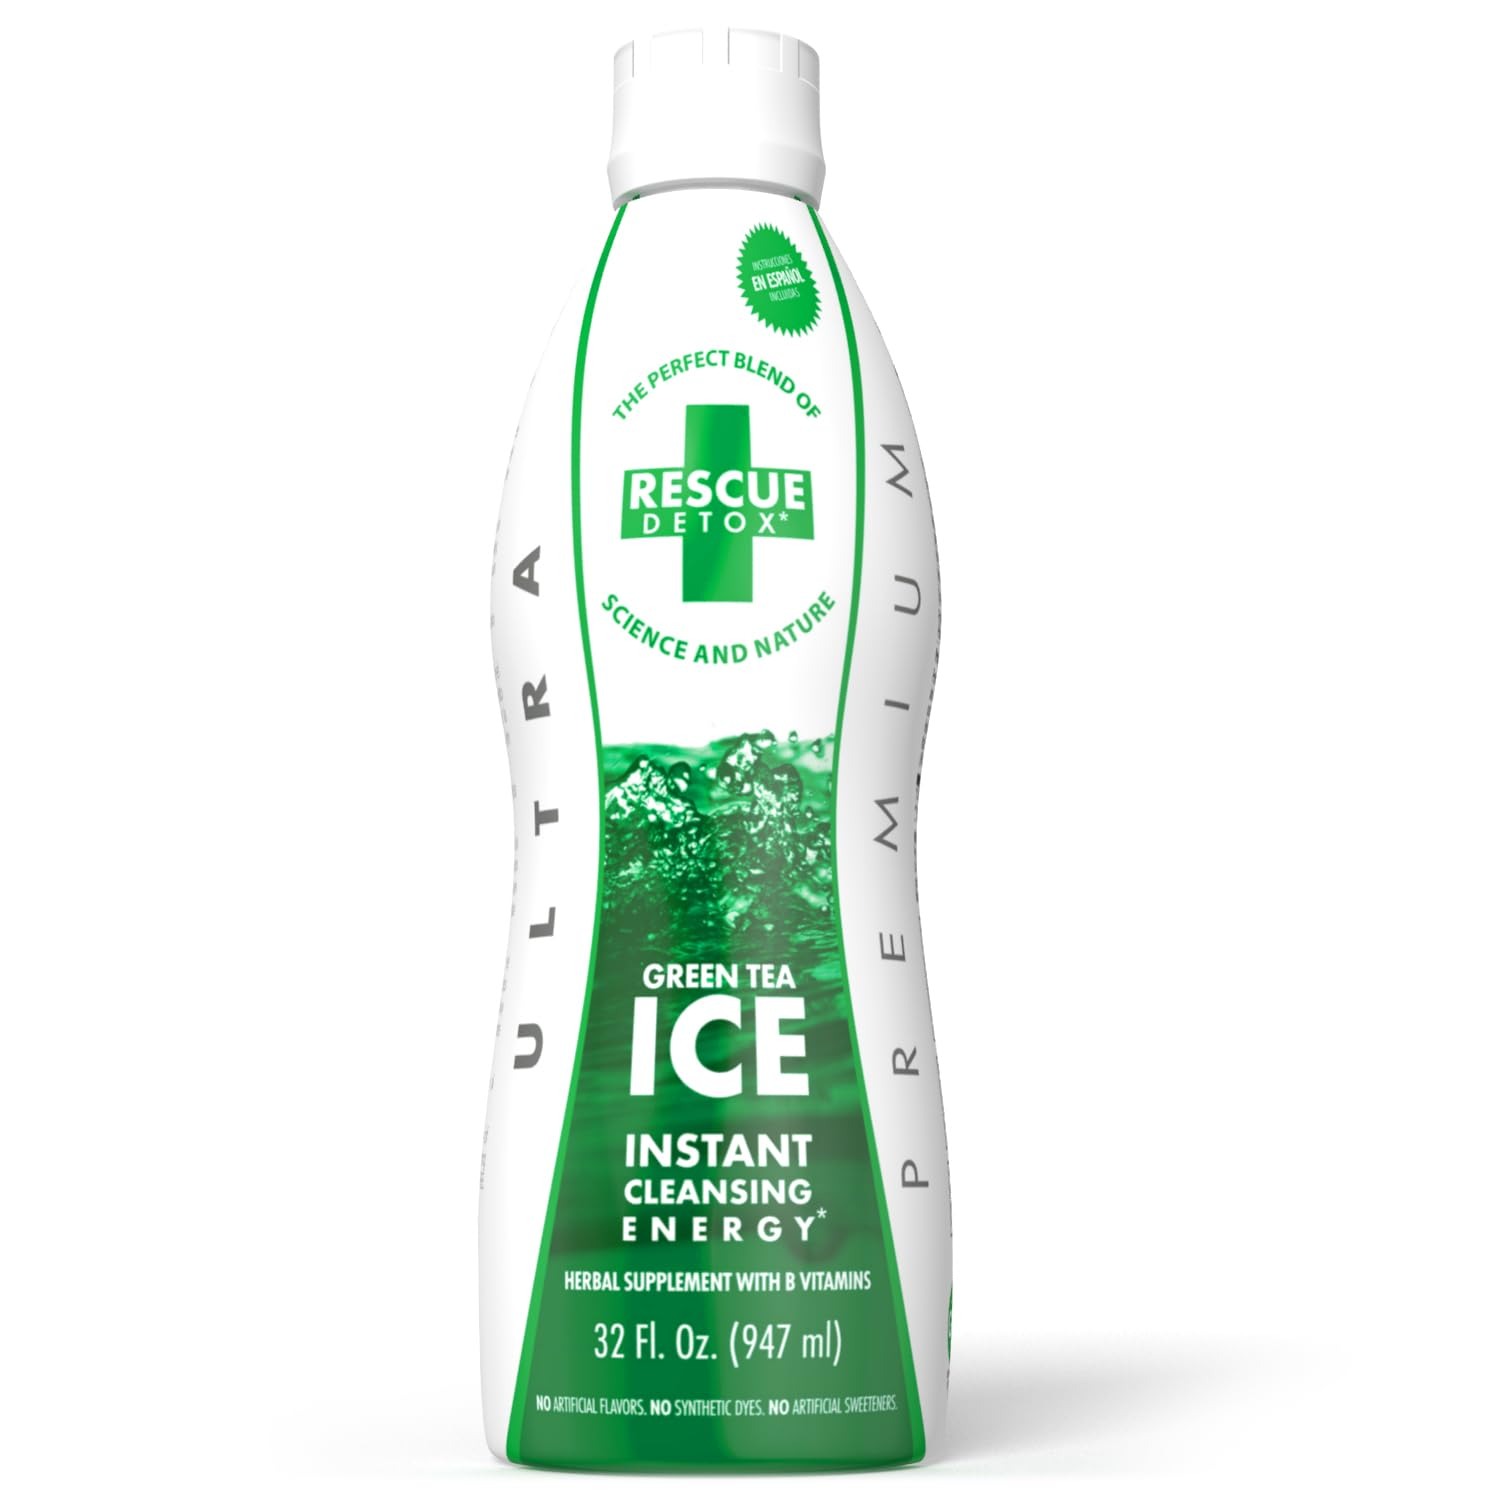
Item Name: Rescue Detox ICE - Green Tea Flavor - 32oz | Works in 90 Minutes
Bullet Point 1: Extra Strength Instant Cleanse – Starts working within 90 minutes and effects last for up to 5 hours.
Bullet Point 2: Lab-Tested Results – Quickly eliminates toxins and free-radicals to help rid your body of any impurities
Bullet Point 3: Rescue Detox 32oz ICE drinks are intended for people who are OVER 200lbs OR have high to extreme toxin levels.
Bullet Point 4: UNDER 200lbs AND low to moderate toxin levels? Try one of our 17oz ICE flavors.
Bullet Point 5: Satisfaction Guarantee - We're proud of our products. If you aren't satisfied, we'll refund you for any reason within 30 days of purchase.
Product Description: <b> Rescue Detox – ICE – Maximum Strength Instant Cleanse </b></br></br> The Rescue Detox 32oz ICE drink is one of the most complex and advanced detoxification products ever created in a lab. Just one bottle contains a comprehensive, fast-acting detox designed to help you rid your body of toxins and impurities. Our All-Natural blend of antioxidants and vitamins ensures the detox starts working within 90 minutes and lasts for at least 5 hours. </br></br><b> Rescue Detox - The Perfect Blend of Science & Nature - Welcome to the Next Generation of Natural Detoxification Products</b></br></br>The 32oz ICE Detox drink will cleanse your body of unwanted toxins quickly. Our drink is formulated to fortify and assist the body's natural detoxification process by eliminating toxic build-up and free radical invasion from your body, with a blend of herbs, vitamins, and minerals that work together to support detoxification.</br></br><b>Which Product Is Right For Me?</b></br></br>★ 17oz ICE Drink or ICE Shot: Use this if you are less than 200lbs <b><i>AND</i></b> have low to moderate toxin levels.</br></br>★ 32oz ICE Drink or ICE Caps: Use this if you are over 200lbs <b><i>OR</i></b> have high to extreme toxin levels.</br></br><b>Give any one of our products a try, and you won't be disappointed. We are so confident that we back our products with a 30-day refund policy. </b></br>
Value: 32.0
Unit: Fl Oz

Price: 26.72